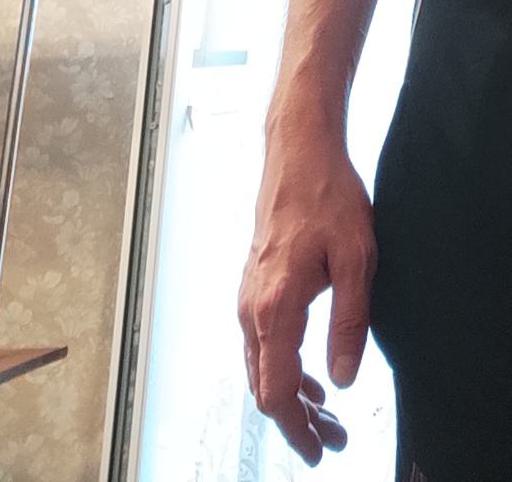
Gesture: no_gesture